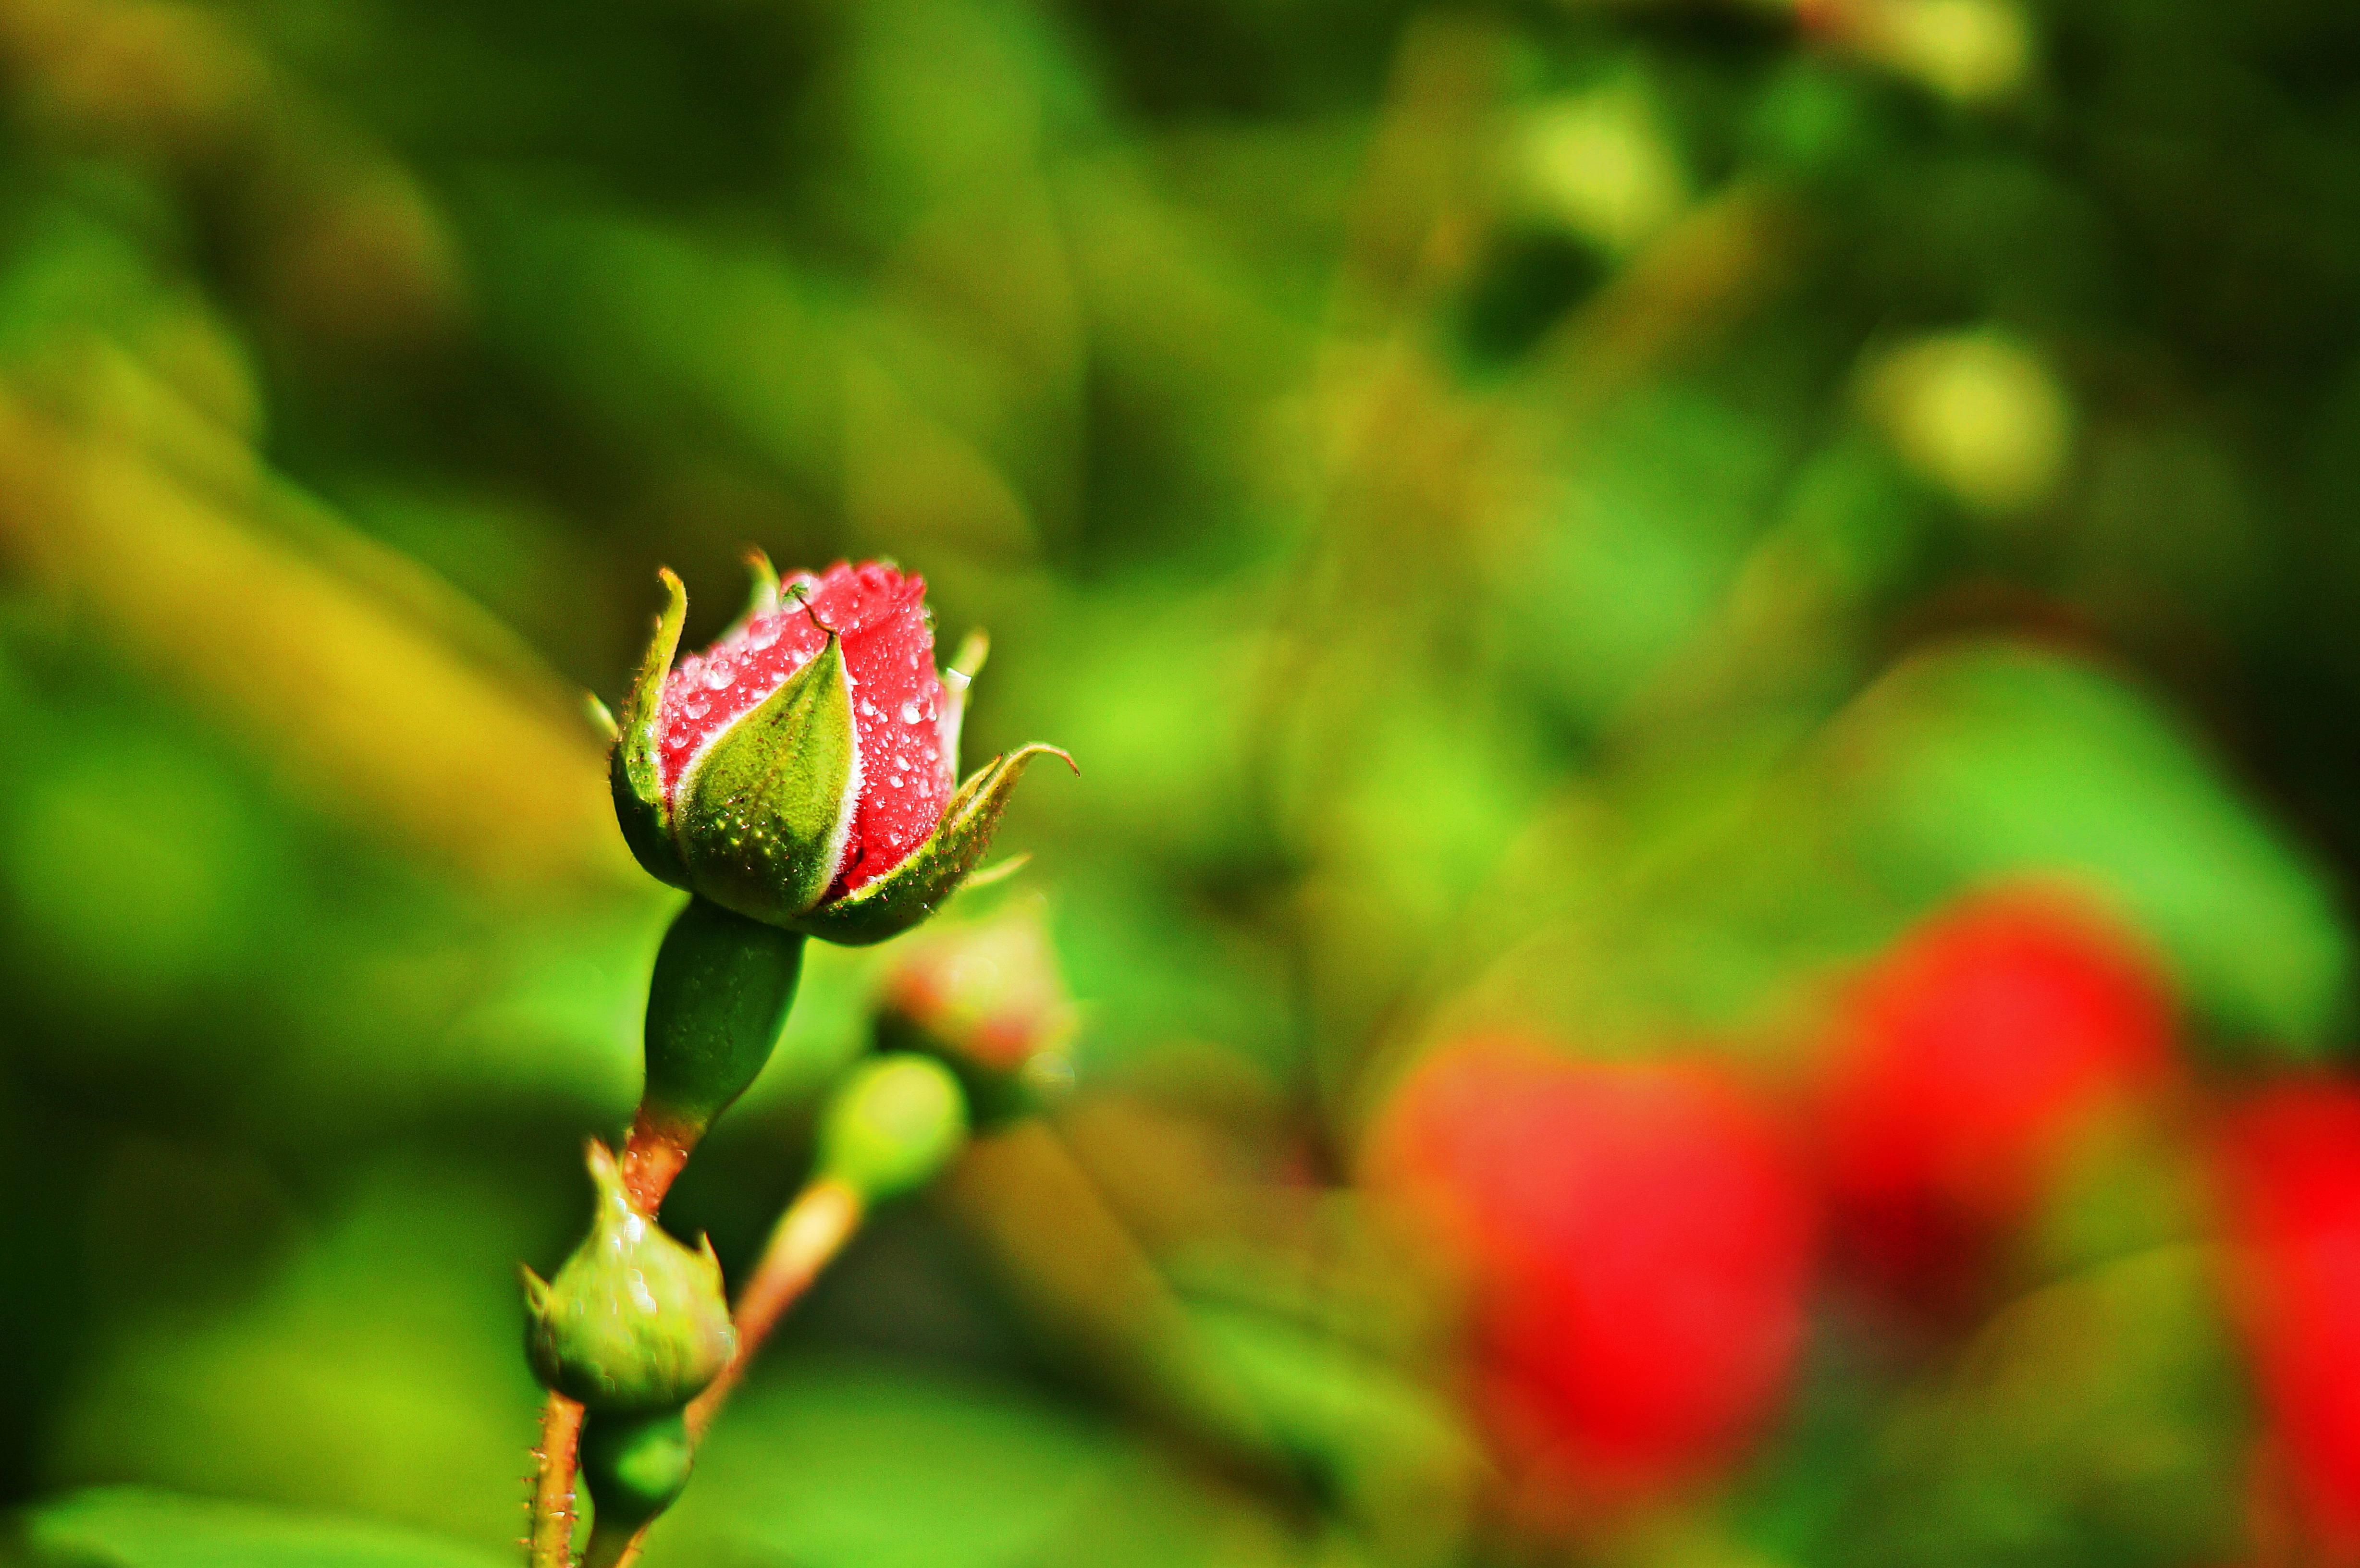
korean, wild, flower, rose, bud, green, red, macro photography, plant, pink, close up, leaf, flowering plant, botany, water, petal, spring, photography, plant stem, Pedicel, branch, garden roses